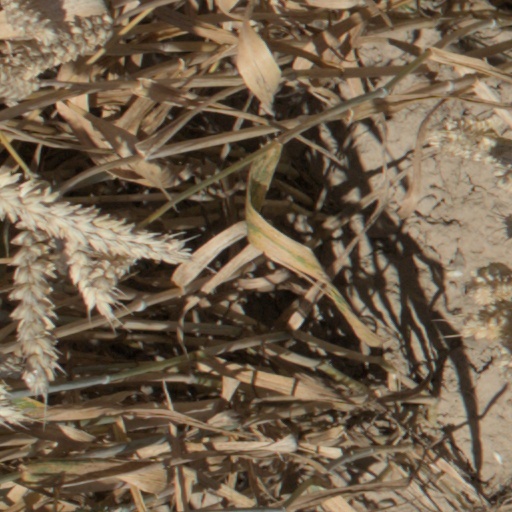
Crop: wheat